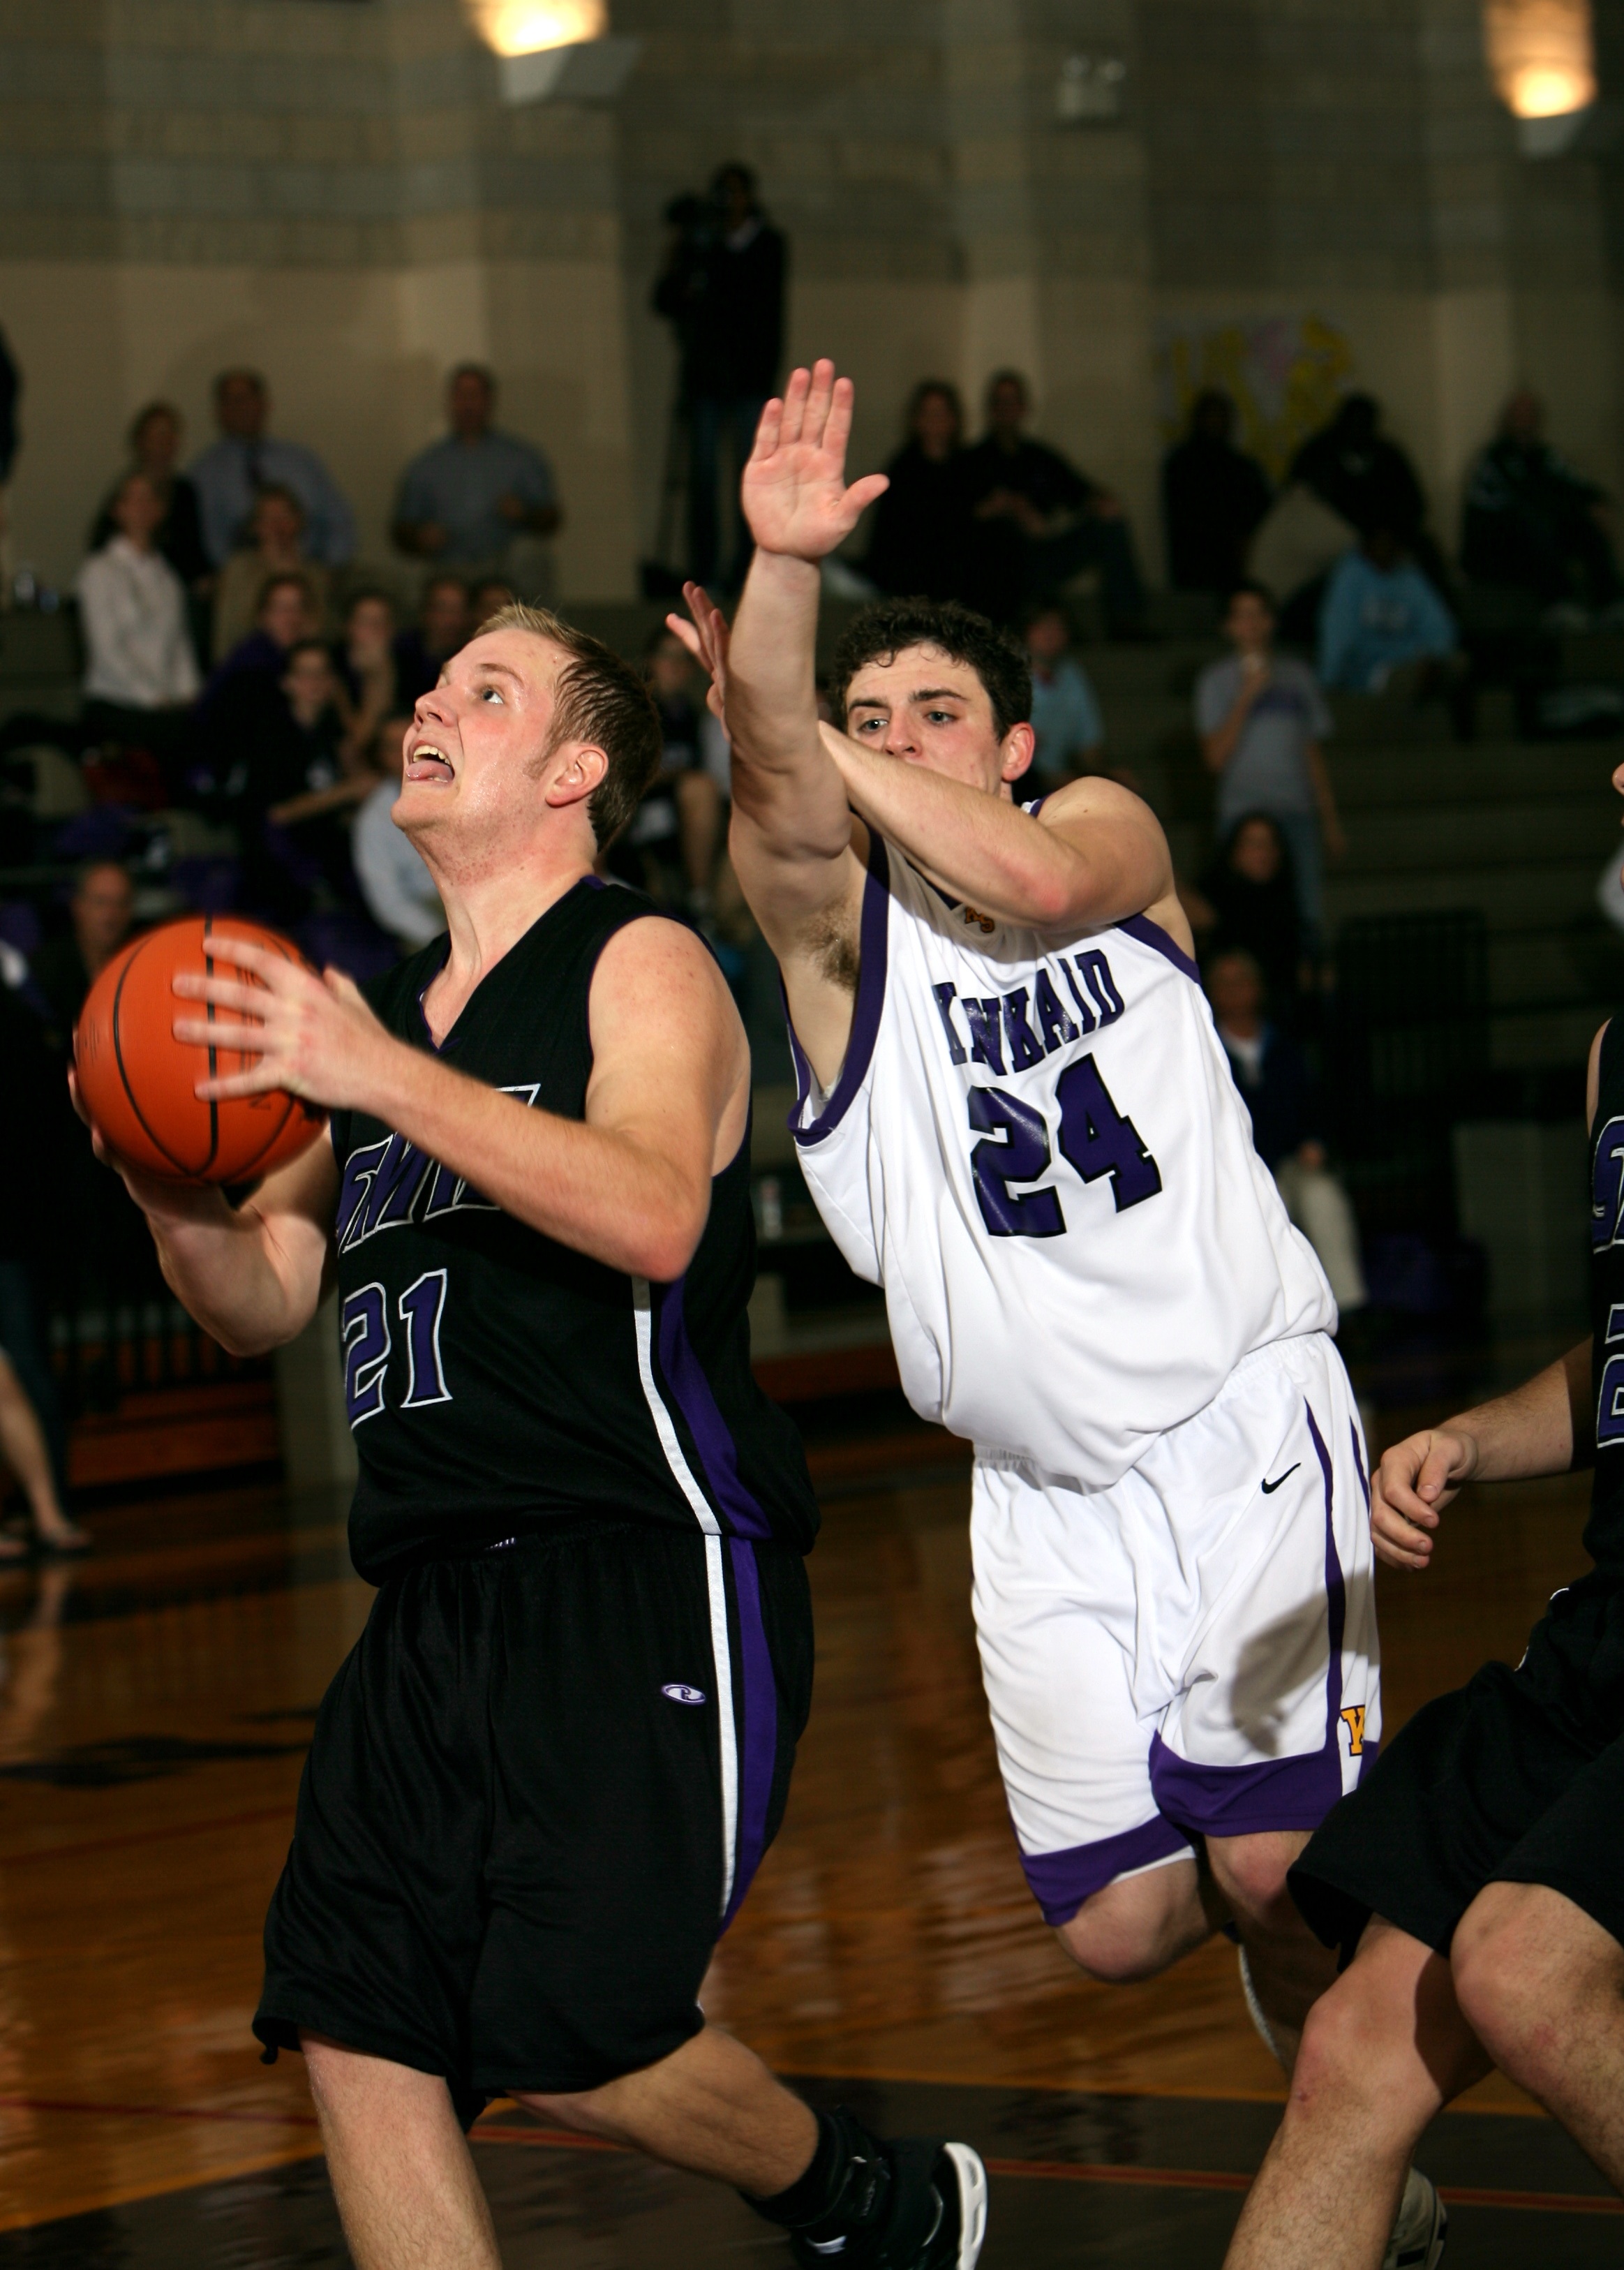
sport, game, play, motion, youth, basketball, athletic, action, playing, player, teenager, block, competition, team, sports, ball, shot, championship, teen, athlete, tournament, active, defense, ball game, high school, sports balls, team sport, basketball player, competition event, basketball moves